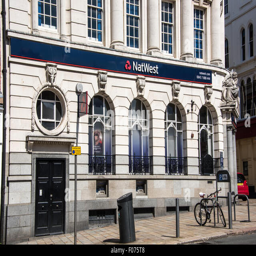
a bicycle outside public limited company